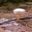
Label: mushroom